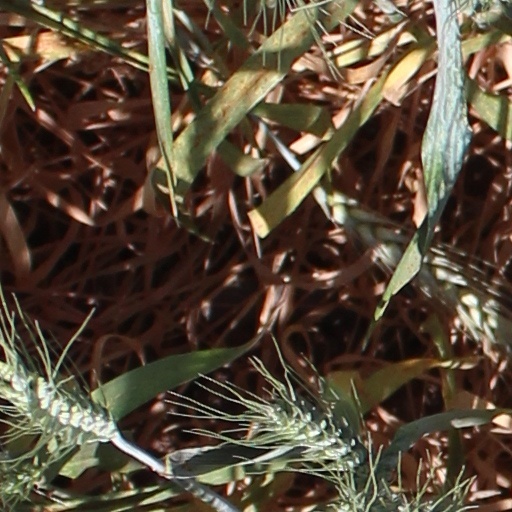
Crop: wheat